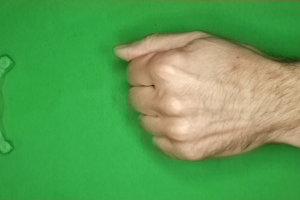
Label: rock